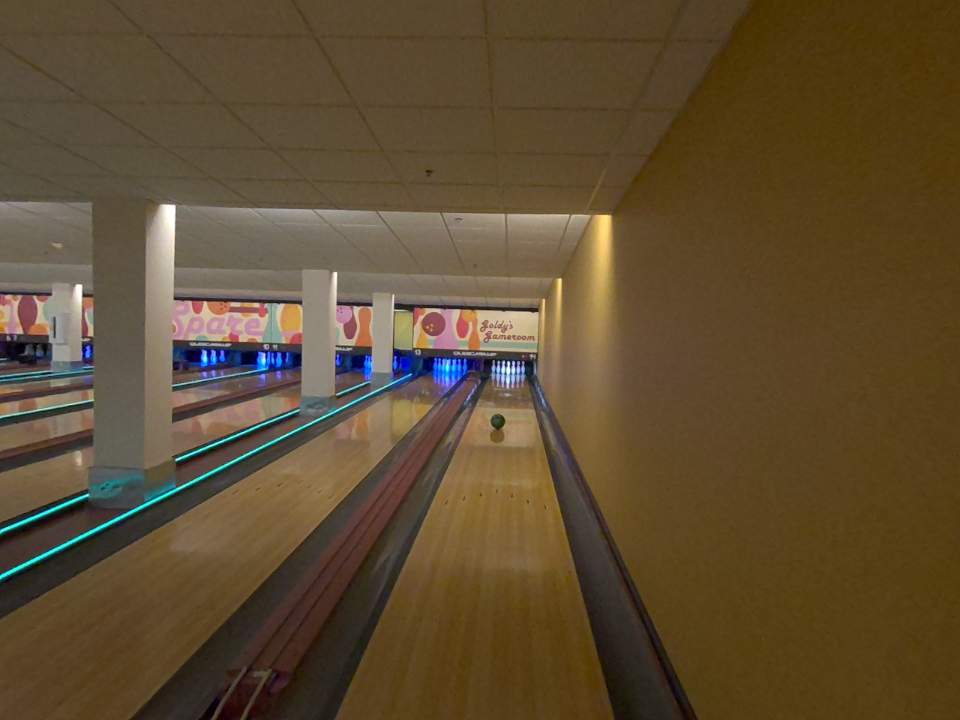
Object: bowling_ball